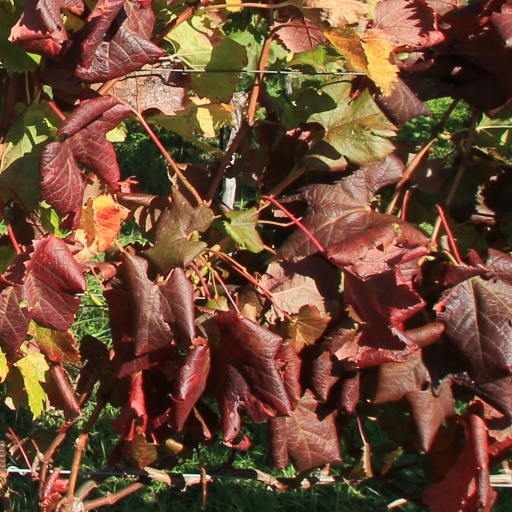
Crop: grape